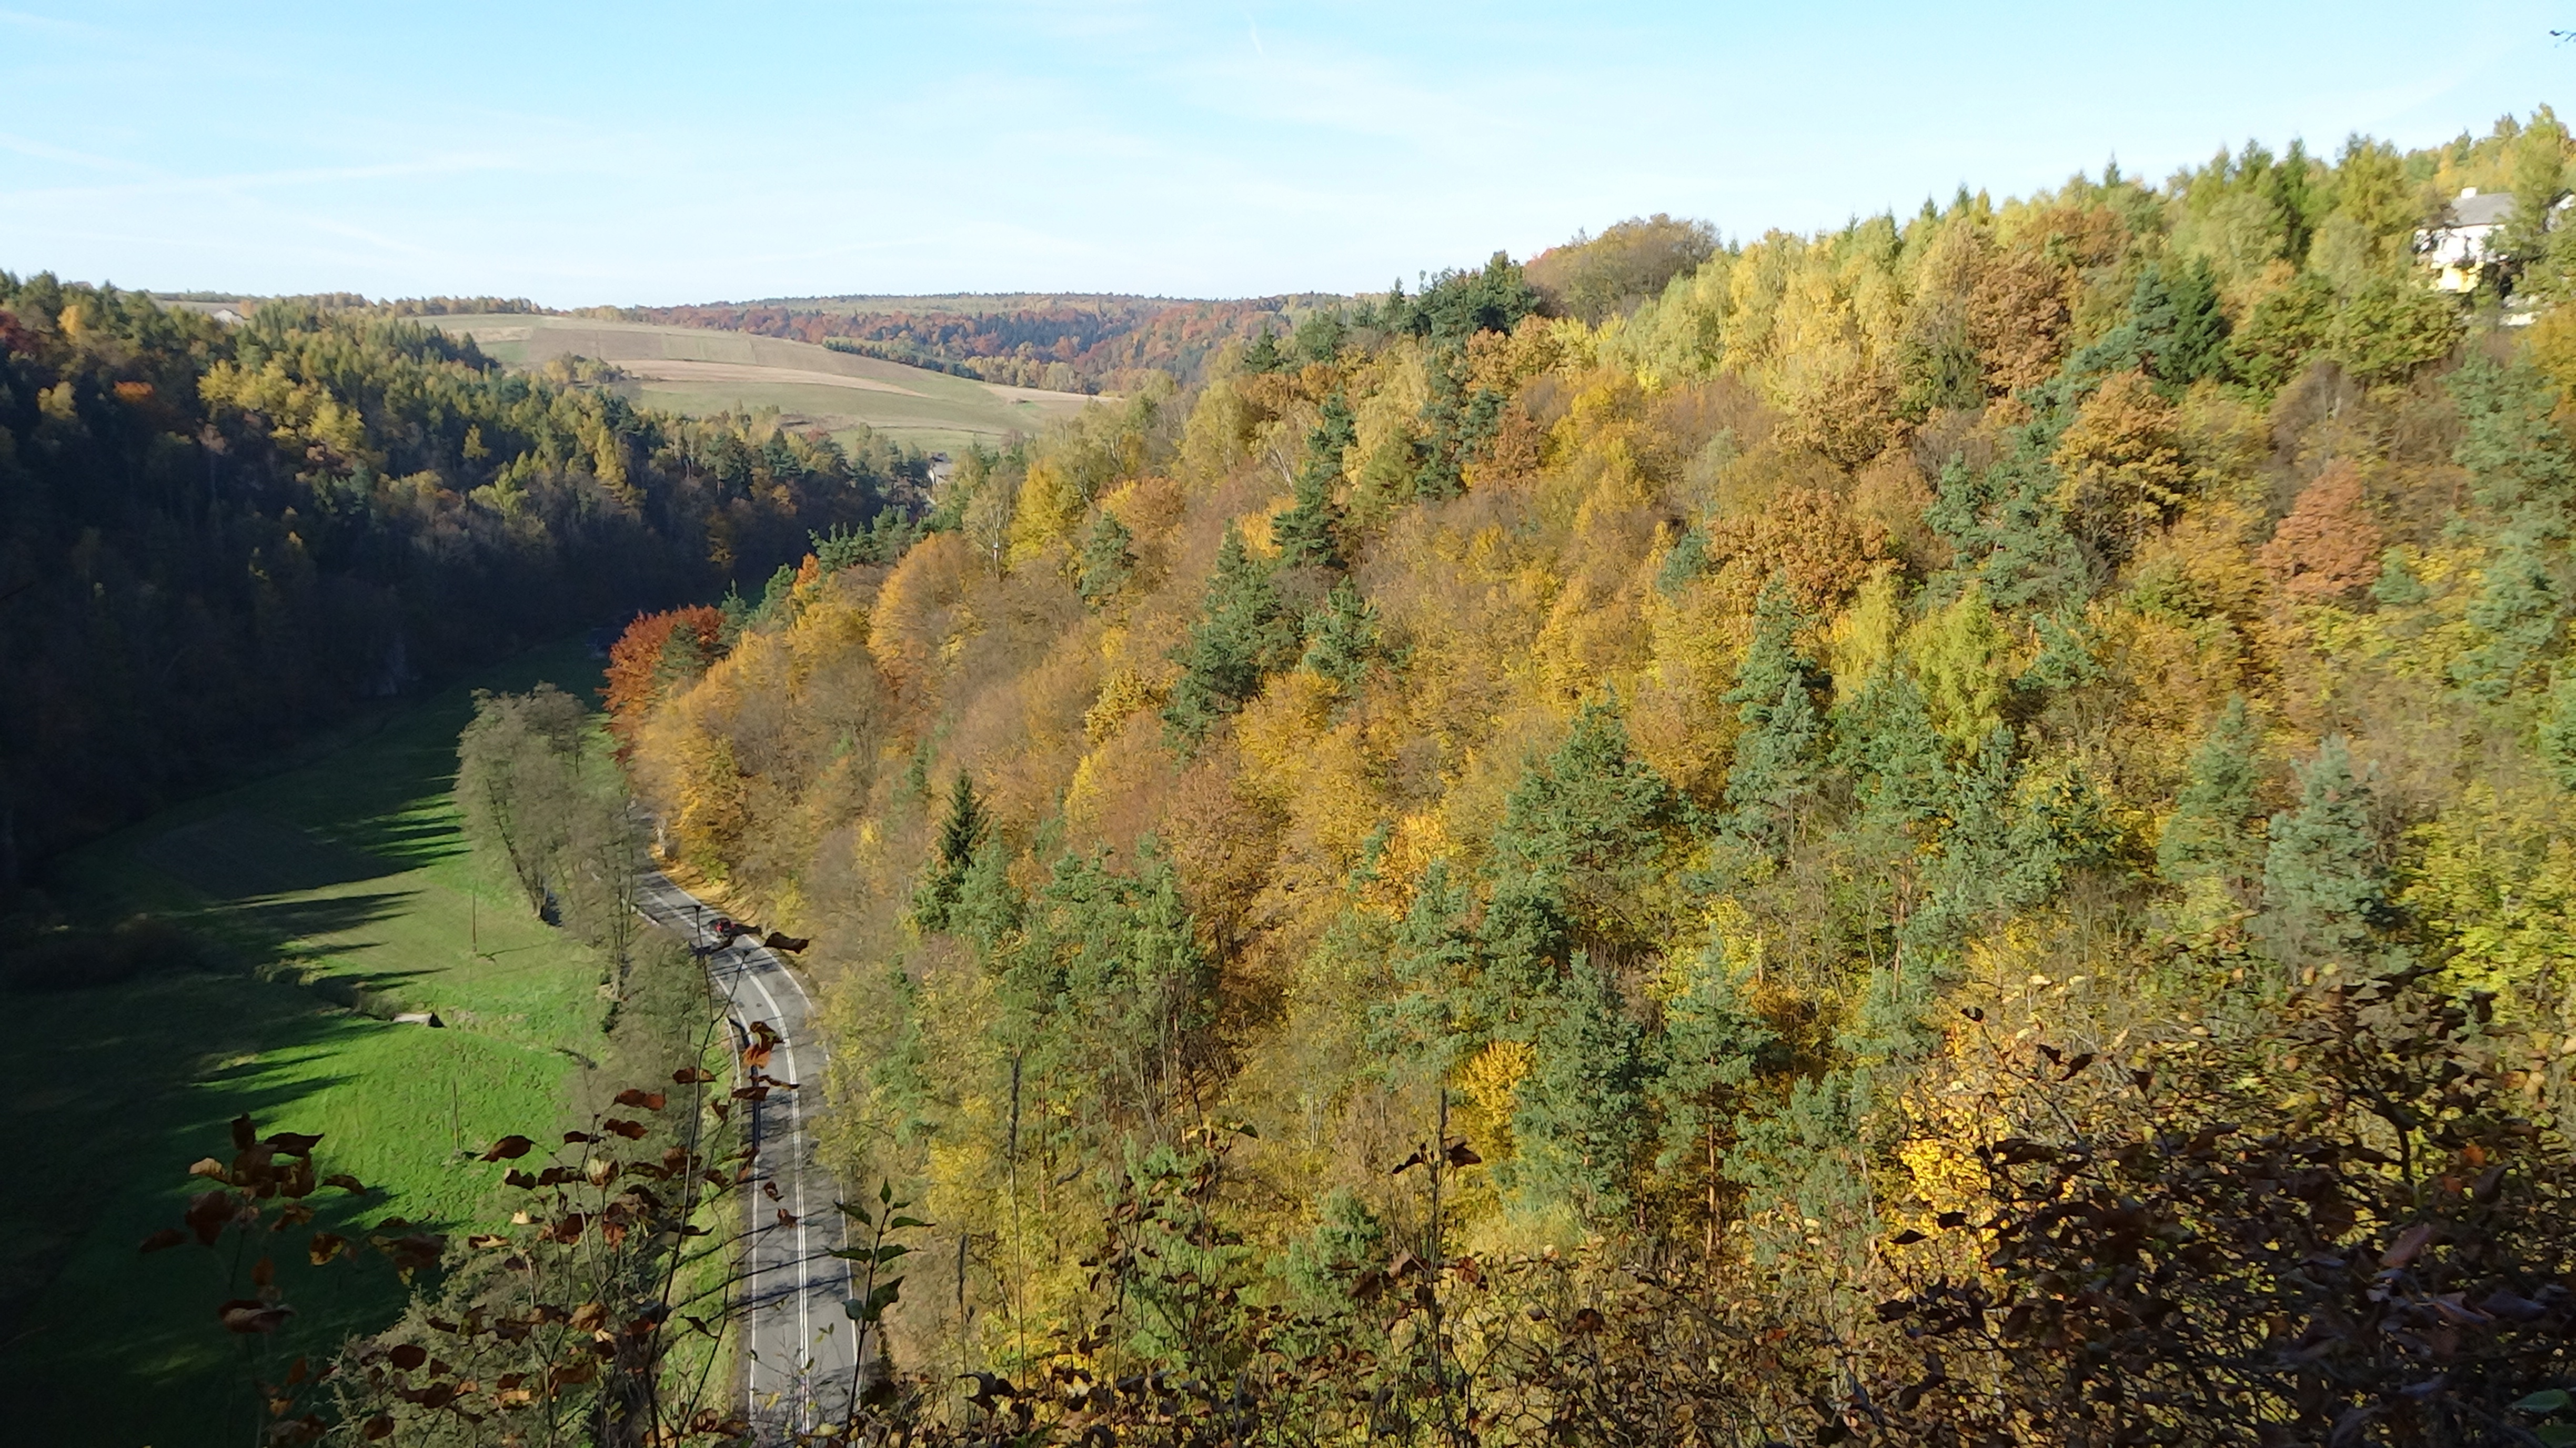
landscape, tree, forest, wilderness, mountain, trail, leaf, river, valley, cliff, autumn, terrain, season, ridge, poland, woodland, habitat, the national park, ecosystem, the founding fathers, landform, biome, geographical feature, woody plant, temperate coniferous forest